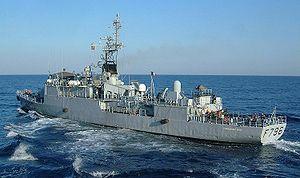
Aviso Commandant Birot au poste de ravitaillement à la mer.
Cet article dresse la liste des navires de la Marine nationale en service.
L'aviso est à l'origine un petit navire de guerre à voile, armé, rapide et de faible tonnage. Il servait de liaison pour le commandement d'une marine nationale et assurait les communications entre les divers bâtiments, entre des navires et la terre ou de port à port. Ils transportaient colis et courriers, et transmettaient ordres et renseignements.
Cette liste présente les avisos « modernes » ayant été en service dans la Marine française.
Le Commandant Birot est un aviso de type A 69 classe d'Estienne d'Orves de la Marine nationale qui est, en 2018, qualifié de patrouilleur de haute-mer. Son indicatif visuel est F 796. Sa ville marraine est Pessac.
Roger Birot, né le 29 août 1906 au Mans et disparu dans l'océan Atlantique en juin 1942, est un officier de marine et résistant français, compagnon de la Libération.
Ce glossaire maritime liste les principaux termes techniques utilisés par le monde maritime et les marins.
Les avisos type A69, classe d'Estienne d'Orves ont formé l'une des plus grandes séries de bâtiments de la Marine Nationale après 1945 avec 17 exemplaires construits plus trois autres construits pour l'exportation.